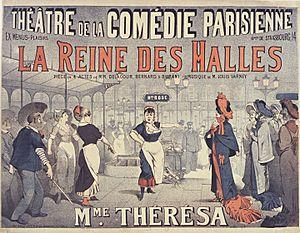
Théatre de la Comédie Parisienne, ex Menus- Plaisirs, Bd de Strasbourg, 14
Le théâtre Antoine-Simone-Berriau est un théâtre situé au 14 boulevard de Strasbourg, dans le 10ᵉ arrondissement de Paris.
Urbain Roucoux, dit Paul Burani, né le 26 mars 1845 à Paris où il est mort le 9 octobre 1901, est un auteur dramatique, comédien, chansonnier et librettiste français.